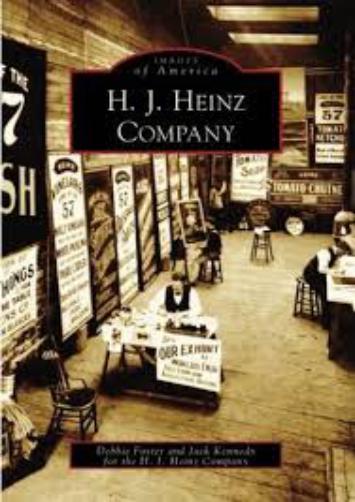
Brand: H. J. Heinz
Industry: Food